2010 Abu Dhabi Grand Prix

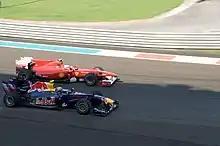
Early pit-stops by Mark Webber and Fernando Alonso did not help their championship chances, as progress up the order was slower than expected.

Webber – who brushed the armco with the right-hand side of his car three laps previously – pitted after struggling for grip on the super-soft, option tyres. He rejoined the circuit 16th, and behind the early-stopping trio of Rosberg, Petrov and Alguersuari. Four laps later, Alonso also brushed the Turn 19 barrier before pitting. He rejoined just in front of Webber, who had moved up the field steadily, and was running 13th – and set the race's fastest lap at the time – by the time Alonso pitted. Vettel and Hamilton continued to set quicker lap times than their championship rivals, despite being on heavily worn option tyres compared to the fresher, hard tyres of Alonso and Webber. That pairing caught up with Petrov towards the end of lap 18, a battle that would go on until the race's conclusion, with the Renault driver having already stopped for tyres. Five laps later, Alonso tried to overtake Petrov under braking for Turn 11 but had to back out of the manoeuvre, narrowly avoiding the back of the Renault. On the same lap, Hamilton pitted from second place. Vettel pitted from the lead on the next lap, and rejoined the circuit comfortably ahead of Hamilton, but in second place behind Button, who had still to stop on track. Hamilton had filtered back into the race in fifth position, behind Kubica and Kobayashi who were running similar strategies to Button out front. After passing Kobayashi, Hamilton closed in behind Kubica but found it hard to pass the Renault, akin to what Alonso had been suffering behind Petrov. Despite having nearly 40 laps on the harder tyre, Kubica's pace was still of a substantial level to hold off the advances of Hamilton.